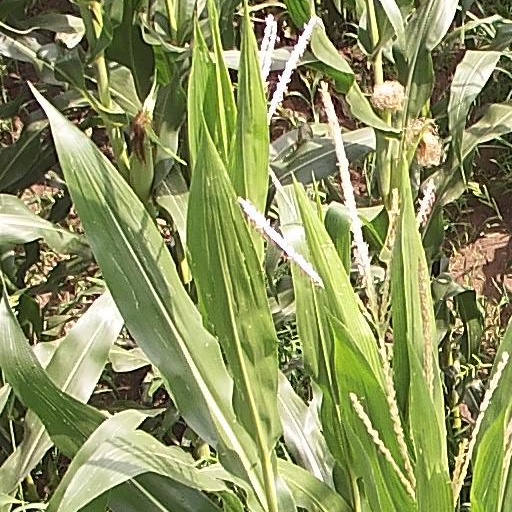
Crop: maize; corn